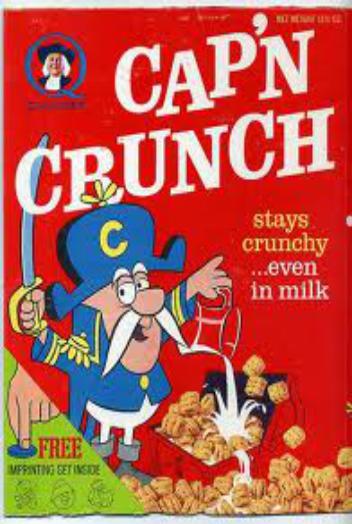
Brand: Cap'n Crunch
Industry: Food